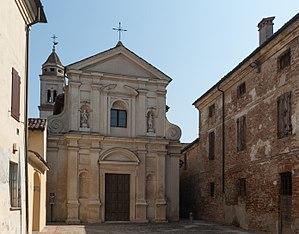
Sabbioneta est une commune italienne de la province de Mantoue dans la région Lombardie en Italie.